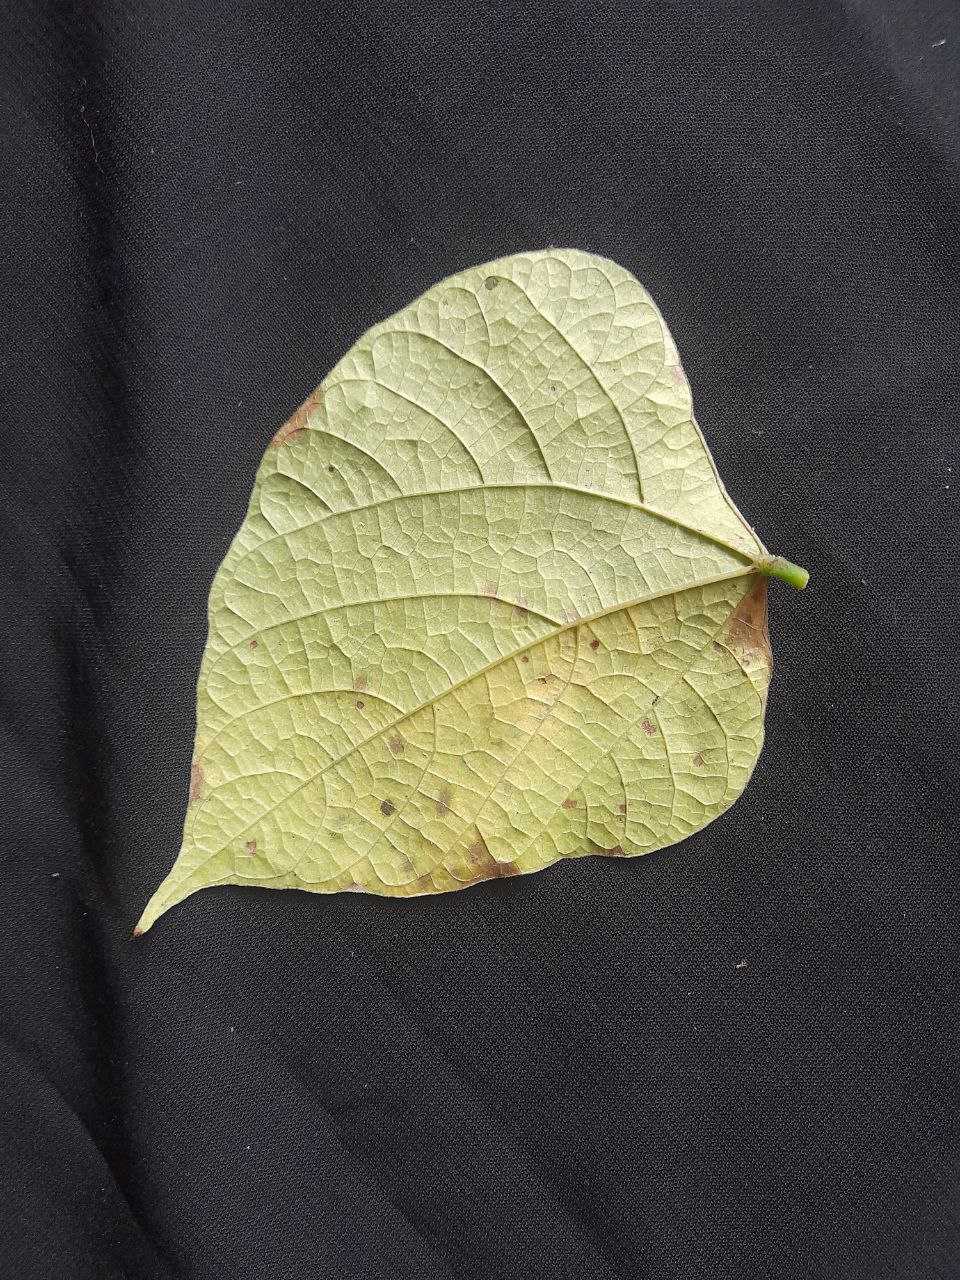
Crop: bean
Leaf condition: Rust